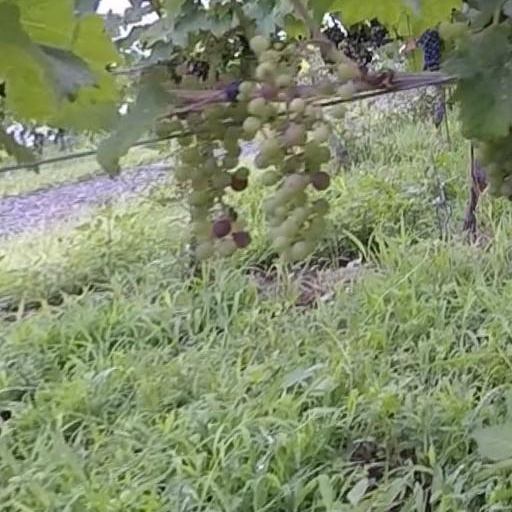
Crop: grape